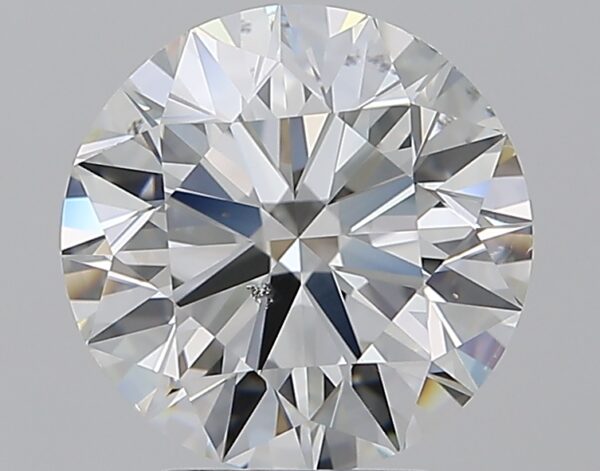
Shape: round
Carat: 3.01
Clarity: SI1
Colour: H
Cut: EX
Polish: EX
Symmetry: EX
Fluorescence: N
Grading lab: GIA
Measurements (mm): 9.14 x 9.19 x 5.72